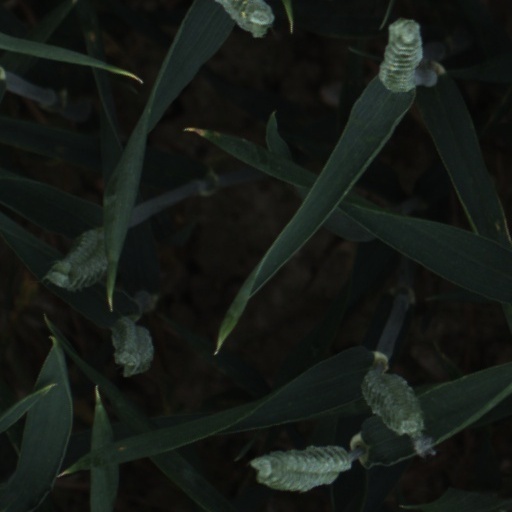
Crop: wheat